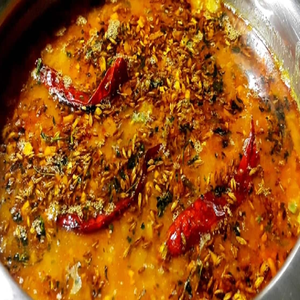
Dish: dal